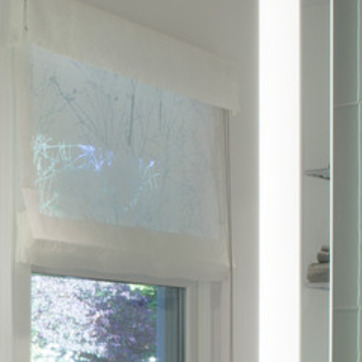
Material: mirror